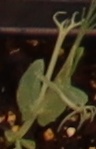
Label: Field Pea